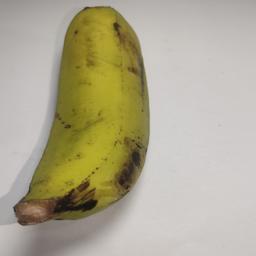
Banana variety: Sagor Kola